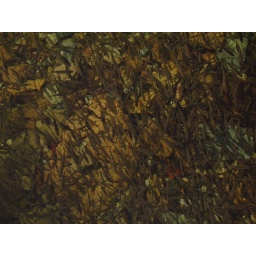
Fish swimming in the little river at Songrisan mountain.